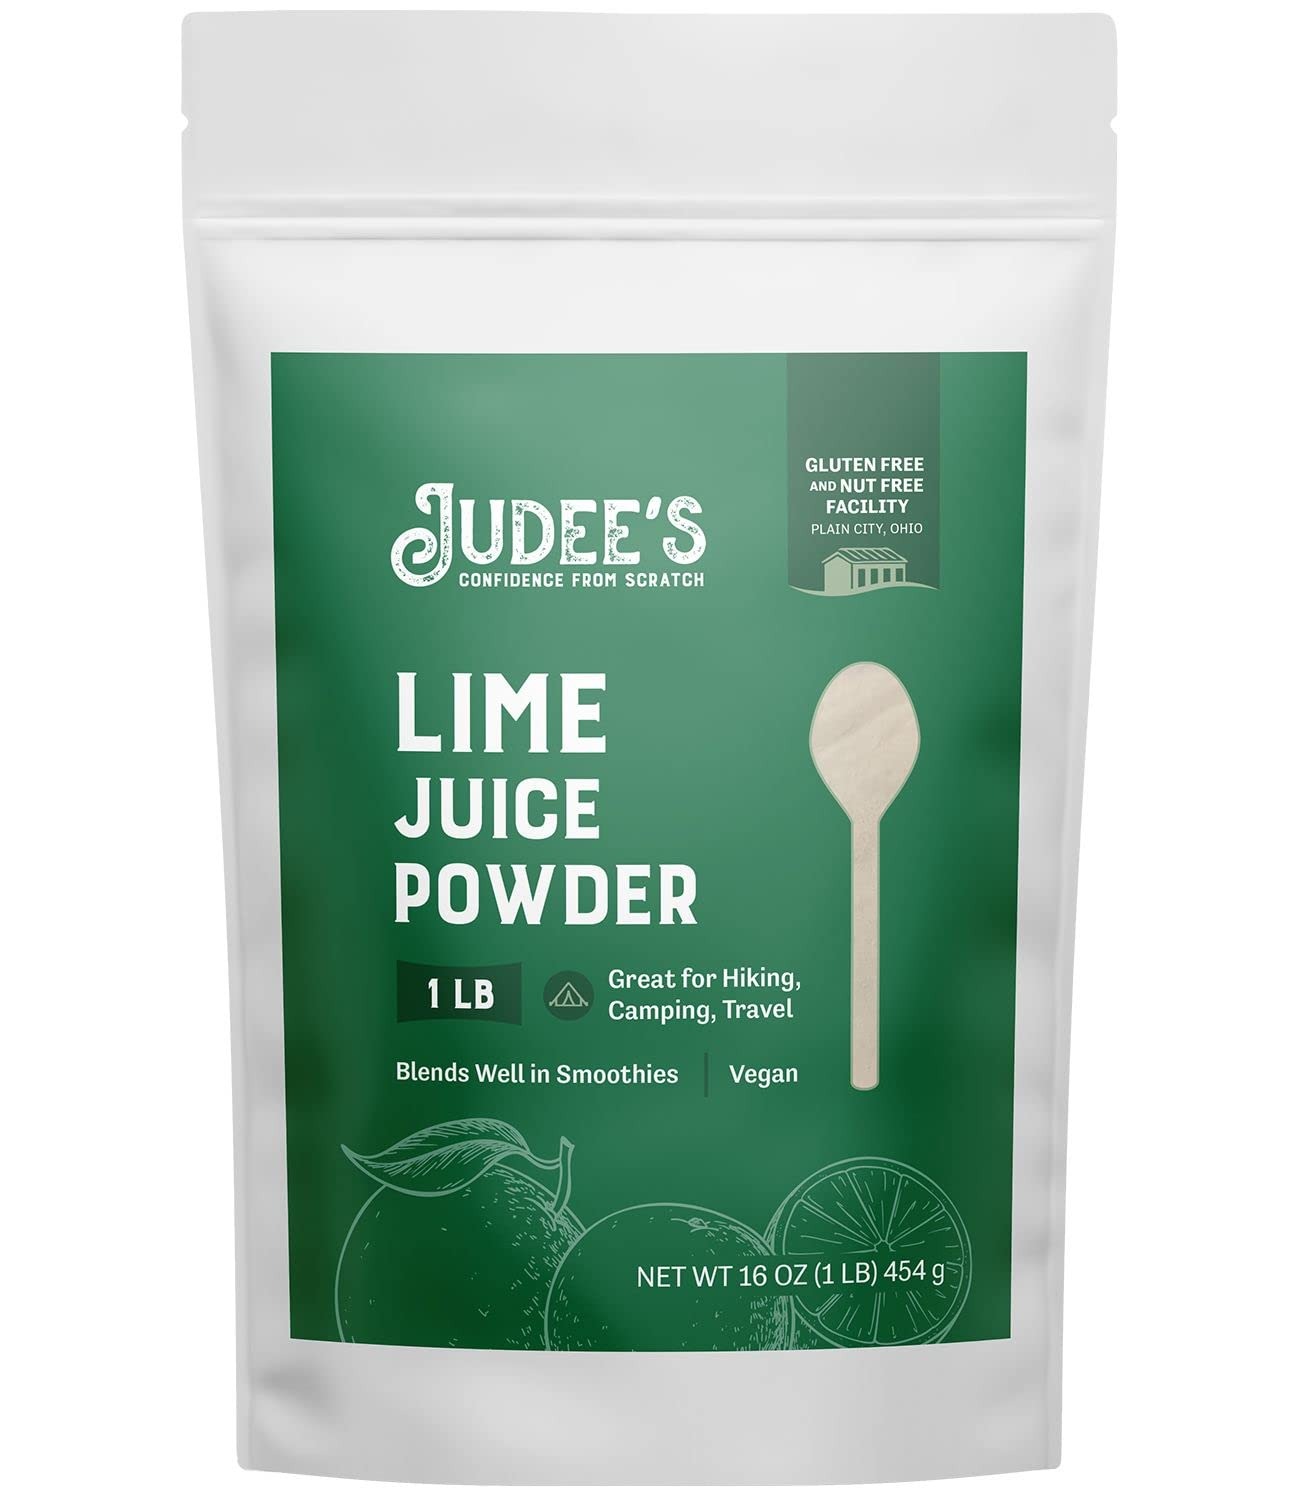
Item Name: Judee's Lime Juice Powder - 1 lb - Delicious and 100% Gluten-Free - Great for Smoothies, Shakes, Mixed Drinks, Fruit Tarts, and Glazes - Fresh Lemon Flavor
Bullet Point 1: Enjoy the fresh flavor of lime in baked goods, smoothies, and juices
Bullet Point 2: Easy to use and great for marinades and seasonings
Bullet Point 3: Made in a dedicated gluten-free facility and shipped in a standup, resealable pouch to ensure freshness
Bullet Point 4: Ingredients: Maltodextrin, Lime Juice, Lime Oil
Bullet Point 5: Since 2009, Judee’s has been dedicated to providing fresh, allergy-conscious ingredients, great for your recipes and even better for your family
Product Description: Judee's Lime Juice Powder 1 LB, perfect for smoothies, shakes and mixed drinks. Enjoy the fresh flavor of lime in baked goods, smoothies, and juices. Use in cooking, marinating, and seasoning. If making smoothies or juices, add gradually to your desired taste and texture.
Value: 16.0
Unit: Ounce

Price: 21.83